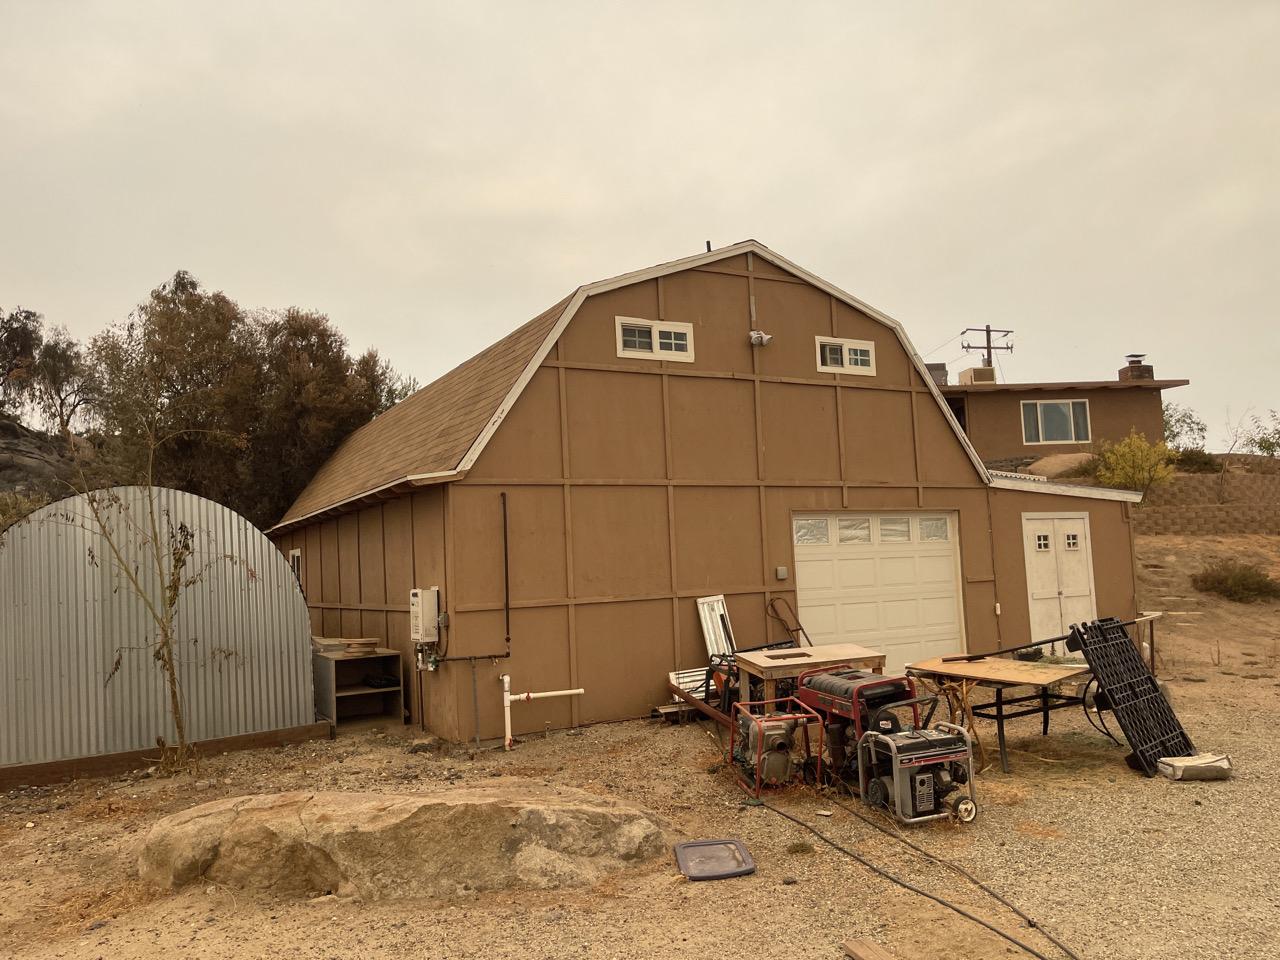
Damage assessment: no_damage